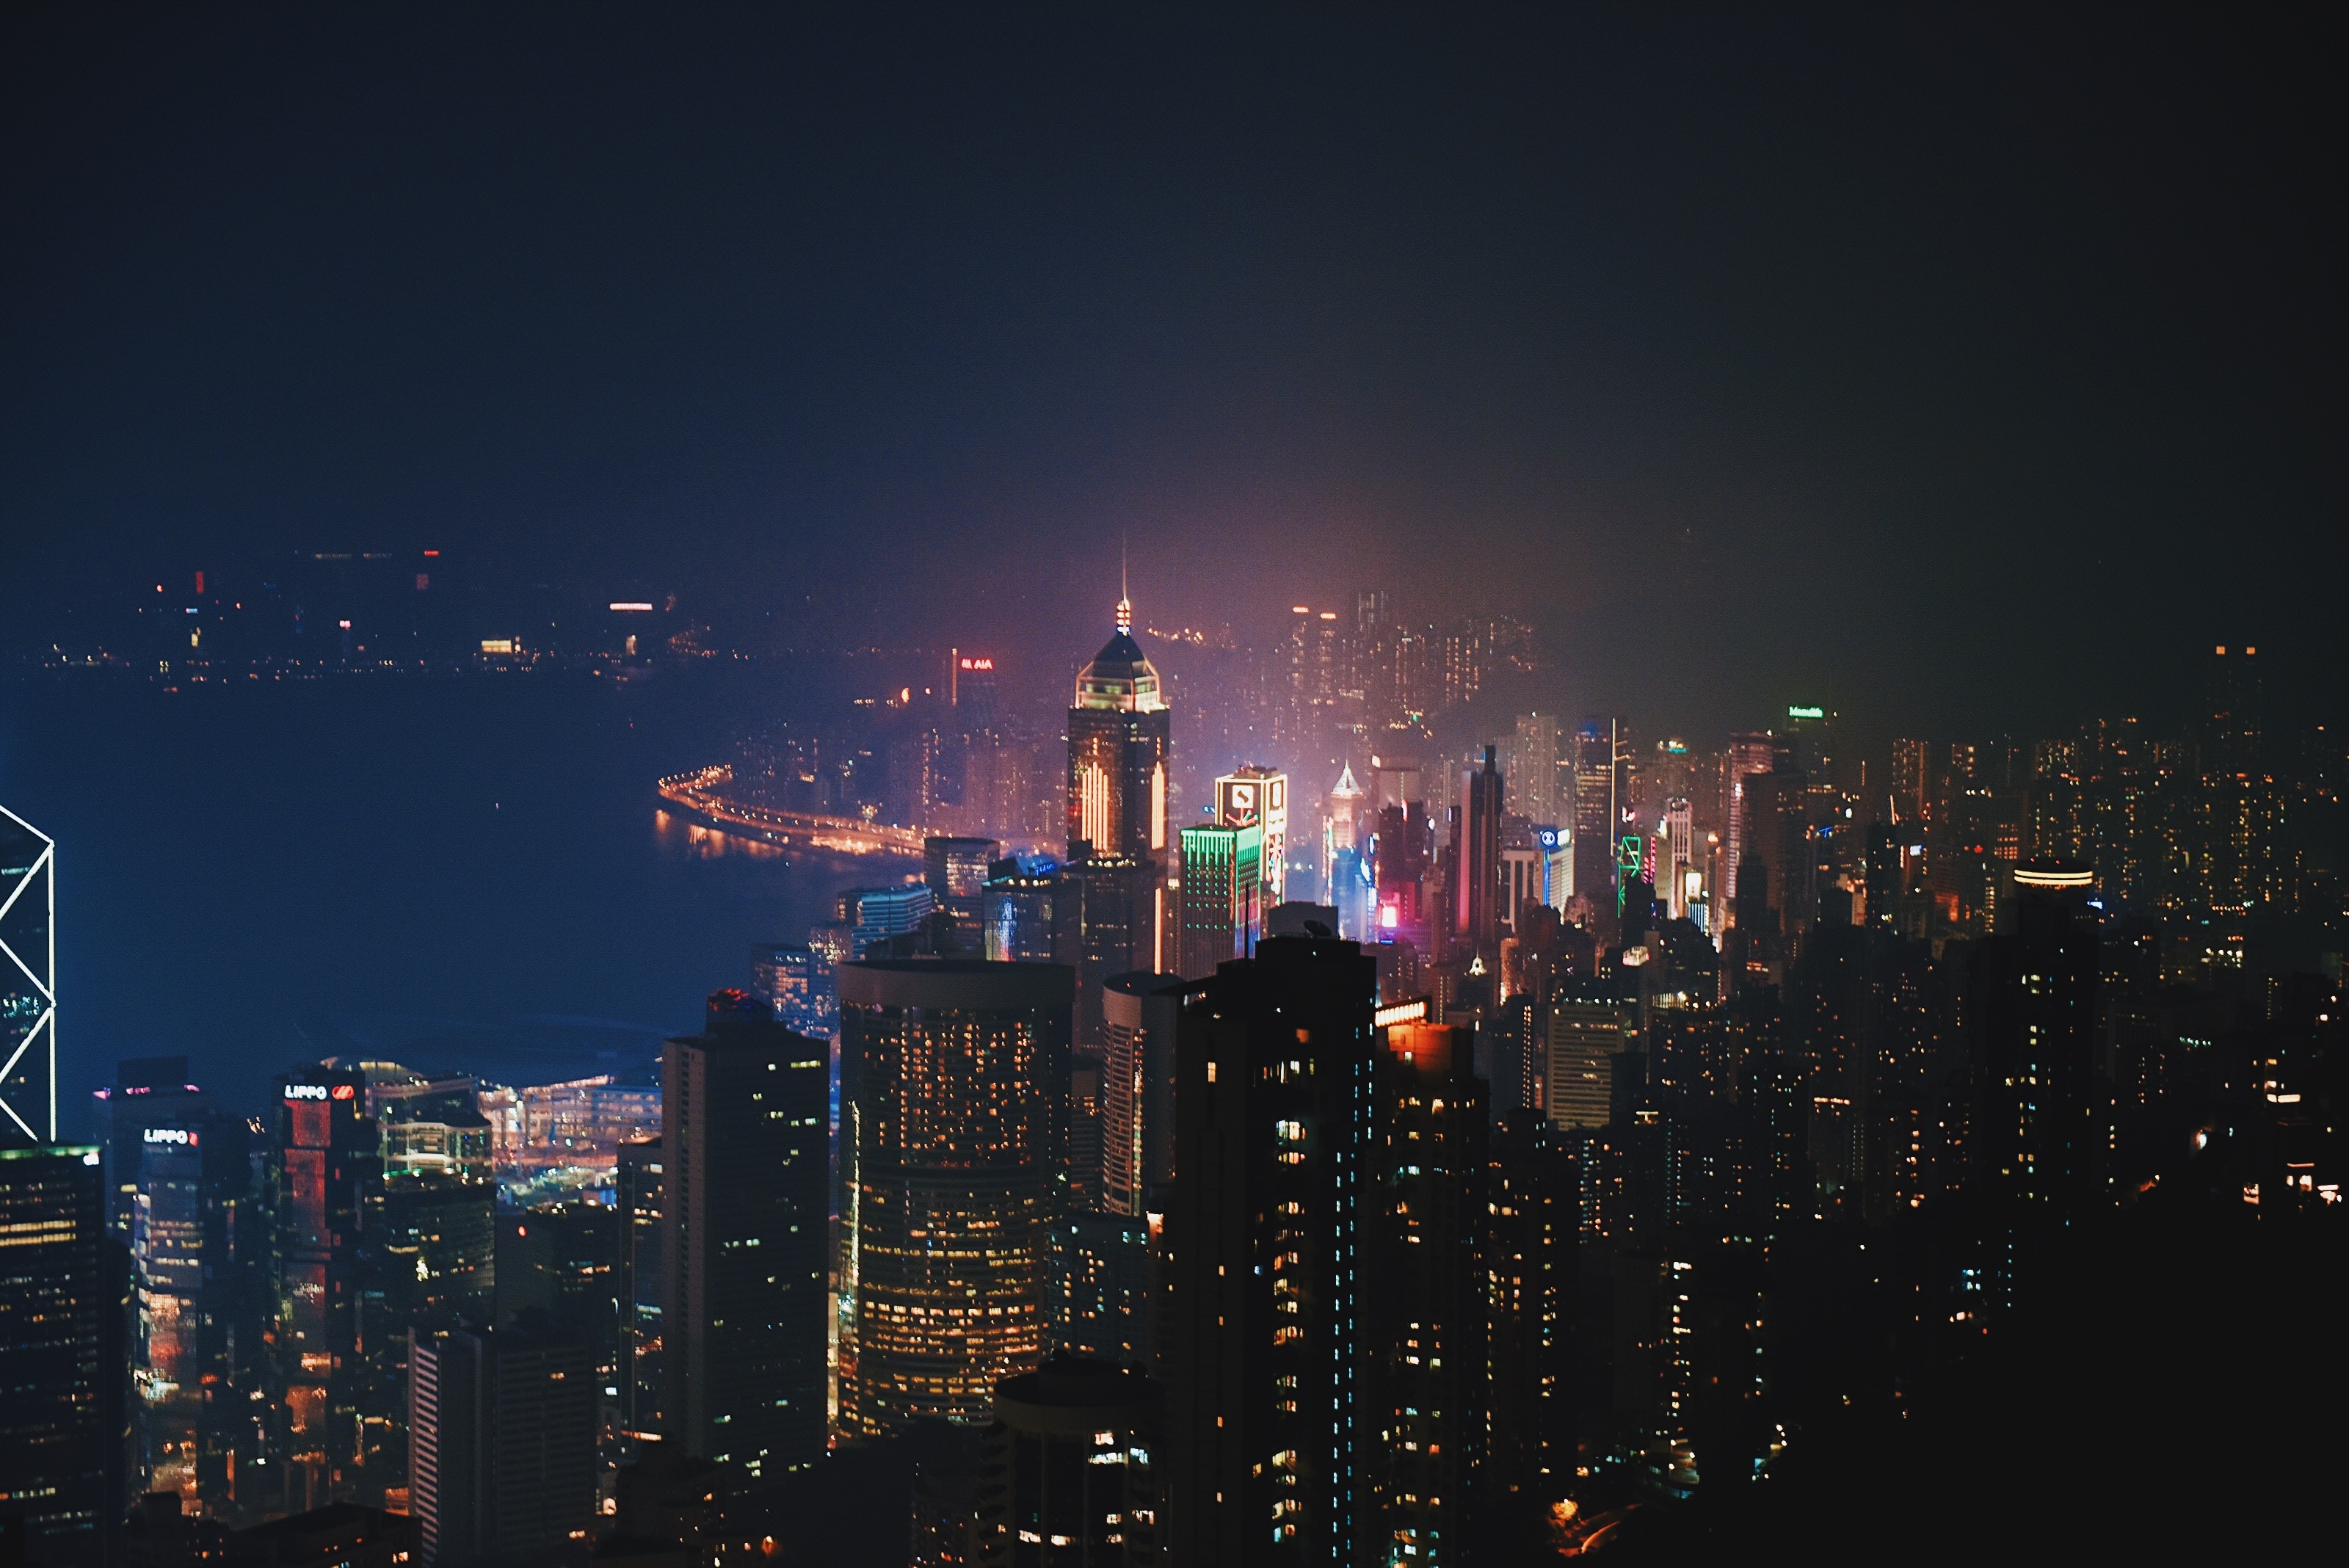
sky, skyline, night, building, city, atmosphere, skyscraper, cityscape, downtown, dusk, daytime, evening, tower, landmark, darkness, lighting, tower block, midnight, metropolis, urban area, atmosphere of earth, computer wallpaper, metropolitan area